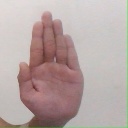
अक्षर: ध